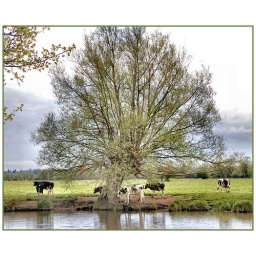
tree with cows by the riverside ..